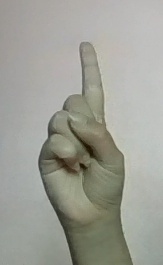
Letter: bb